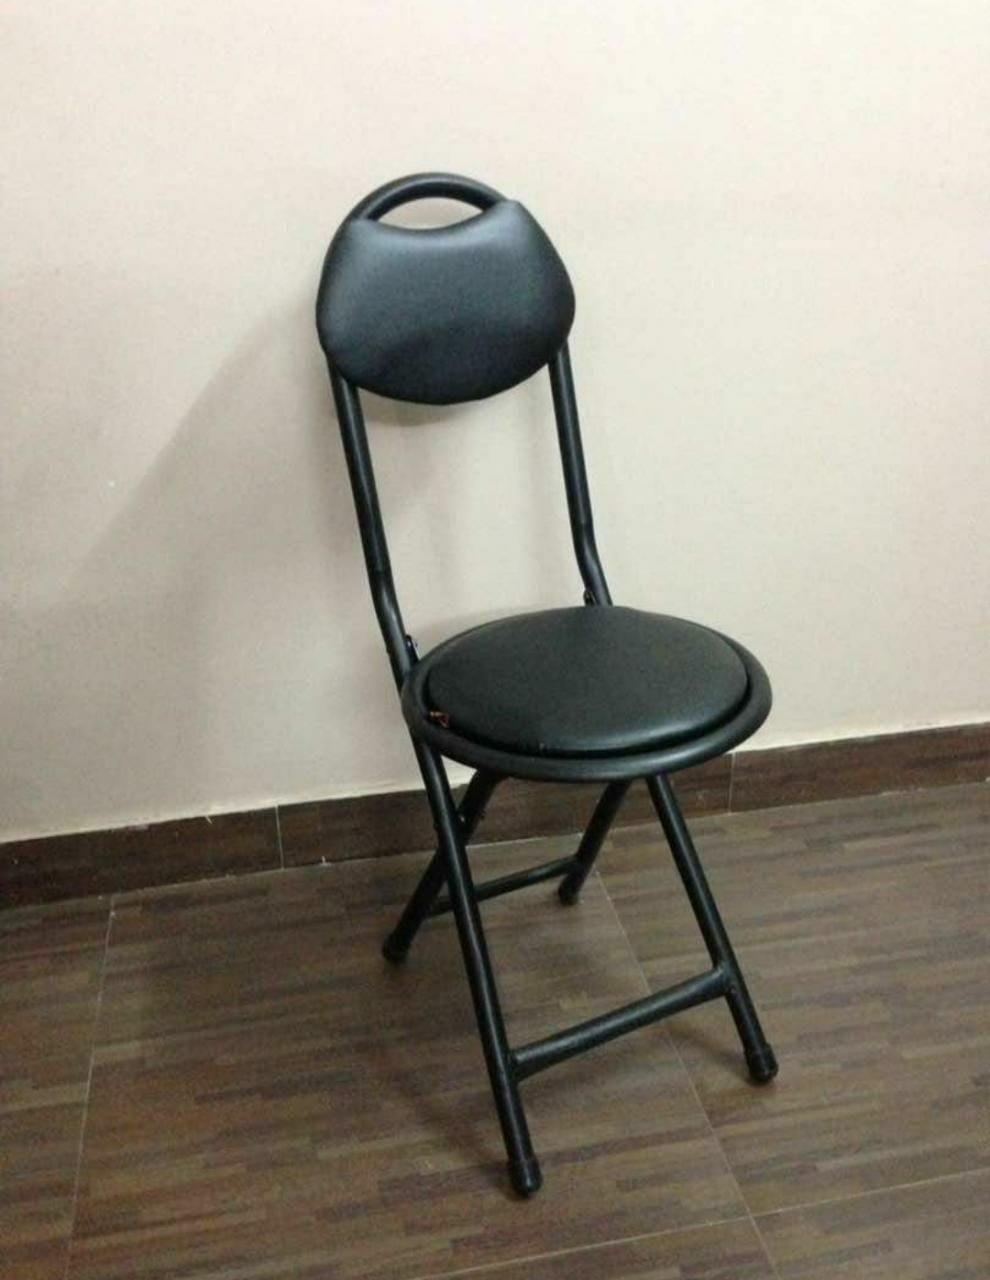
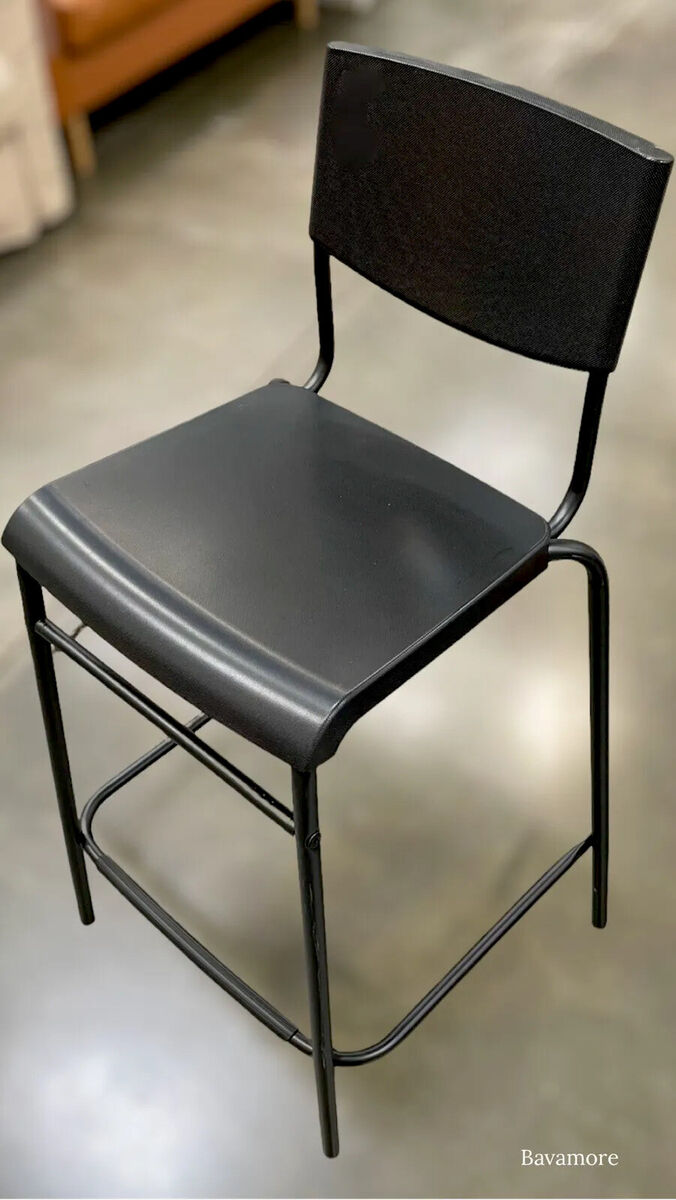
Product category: stool
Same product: no